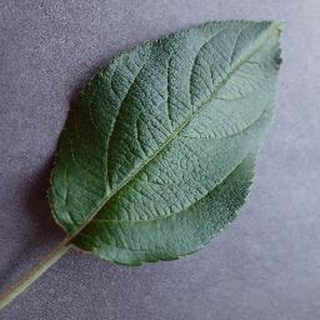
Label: healthy_apple